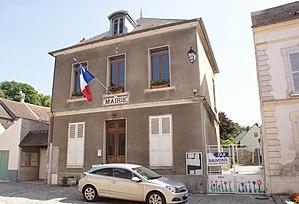
Mairie de Gandelu et école primaire de la commune
Gandelu est une commune française située dans le département de l'Aisne, en région Hauts-de-France.